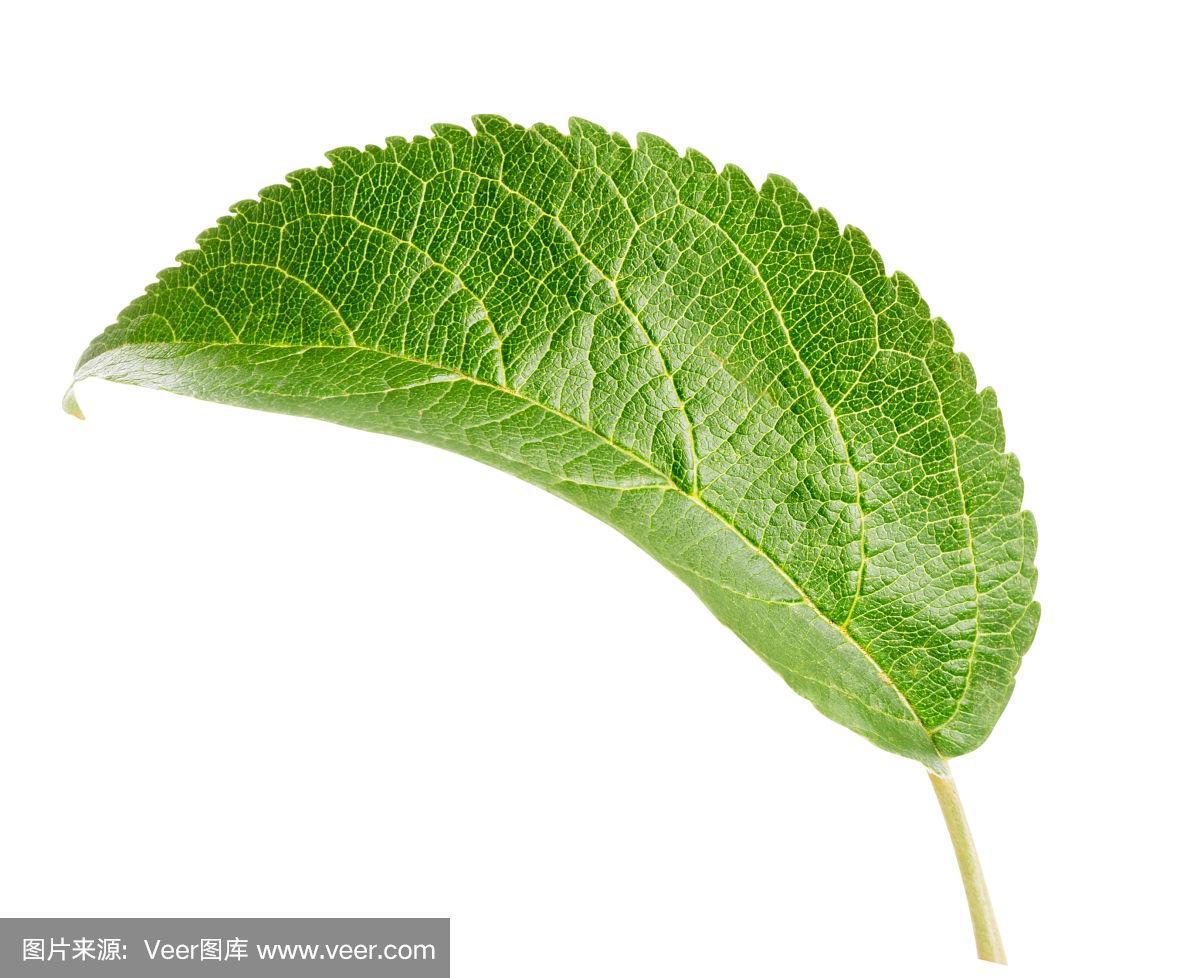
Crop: apple
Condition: healthy